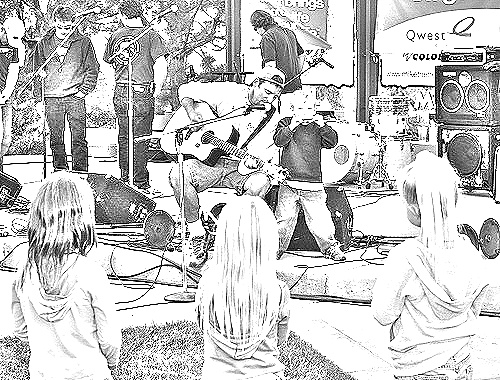
Portrait style: Sketch Portrait